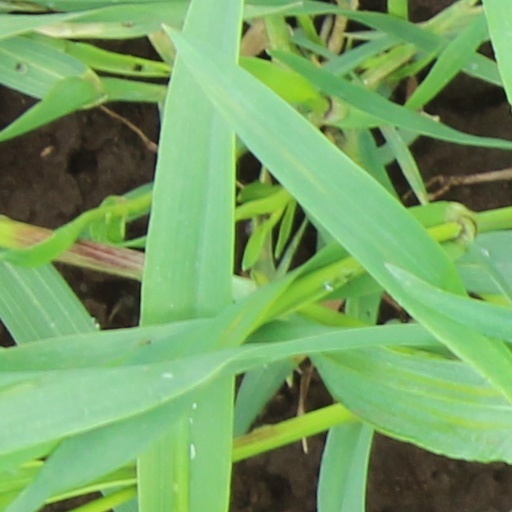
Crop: wheat